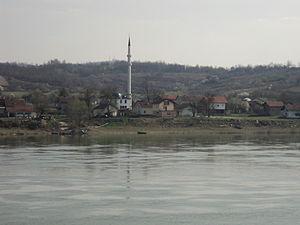
Bosanski Dubočac est un village de Bosnie-Herzégovine. Il est situé dans la municipalité de Derventa et dans la République serbe de Bosnie. Selon les premiers résultats du recensement bosnien de 2013, il compte 261 habitants.